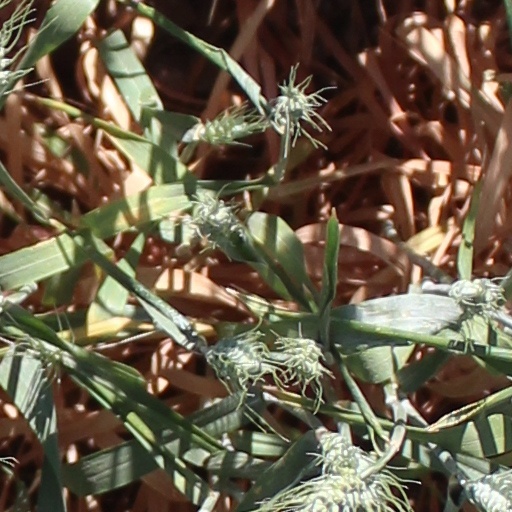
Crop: wheat